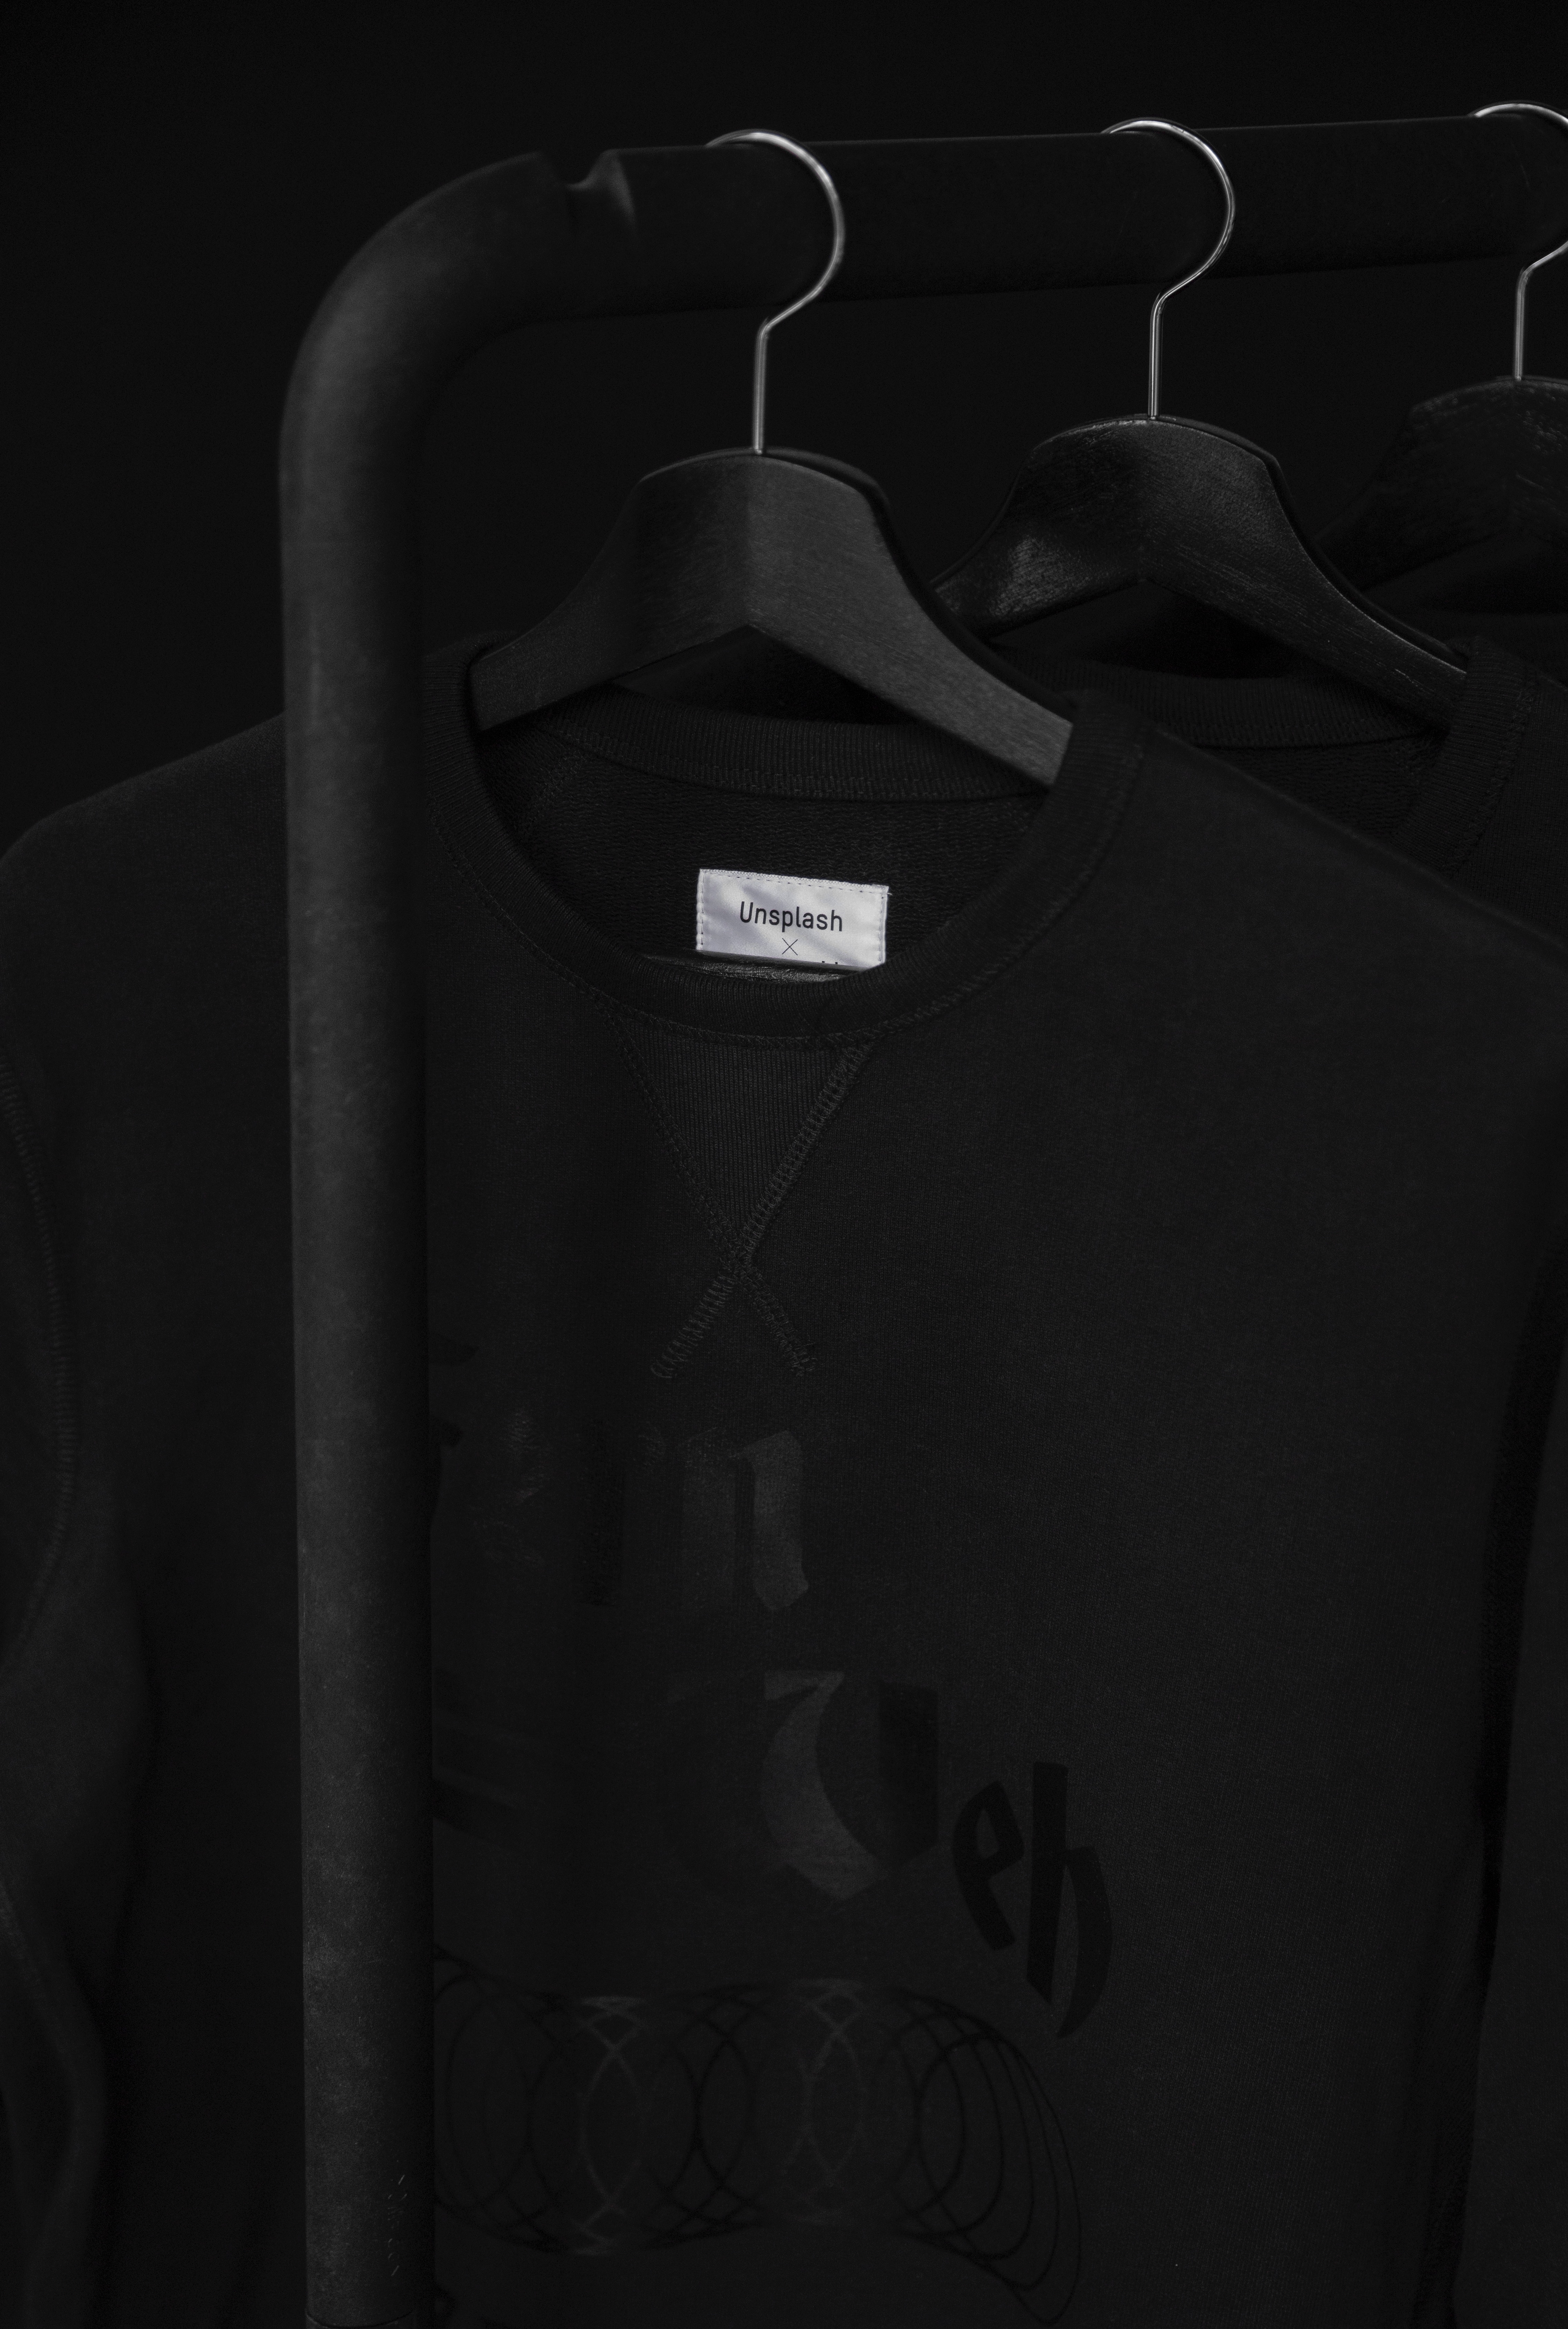
light, black and white, white, photography, darkness, black, monochrome, outerwear, product, font, sleeve, t shirt, still life photography, product design, monochrome photography